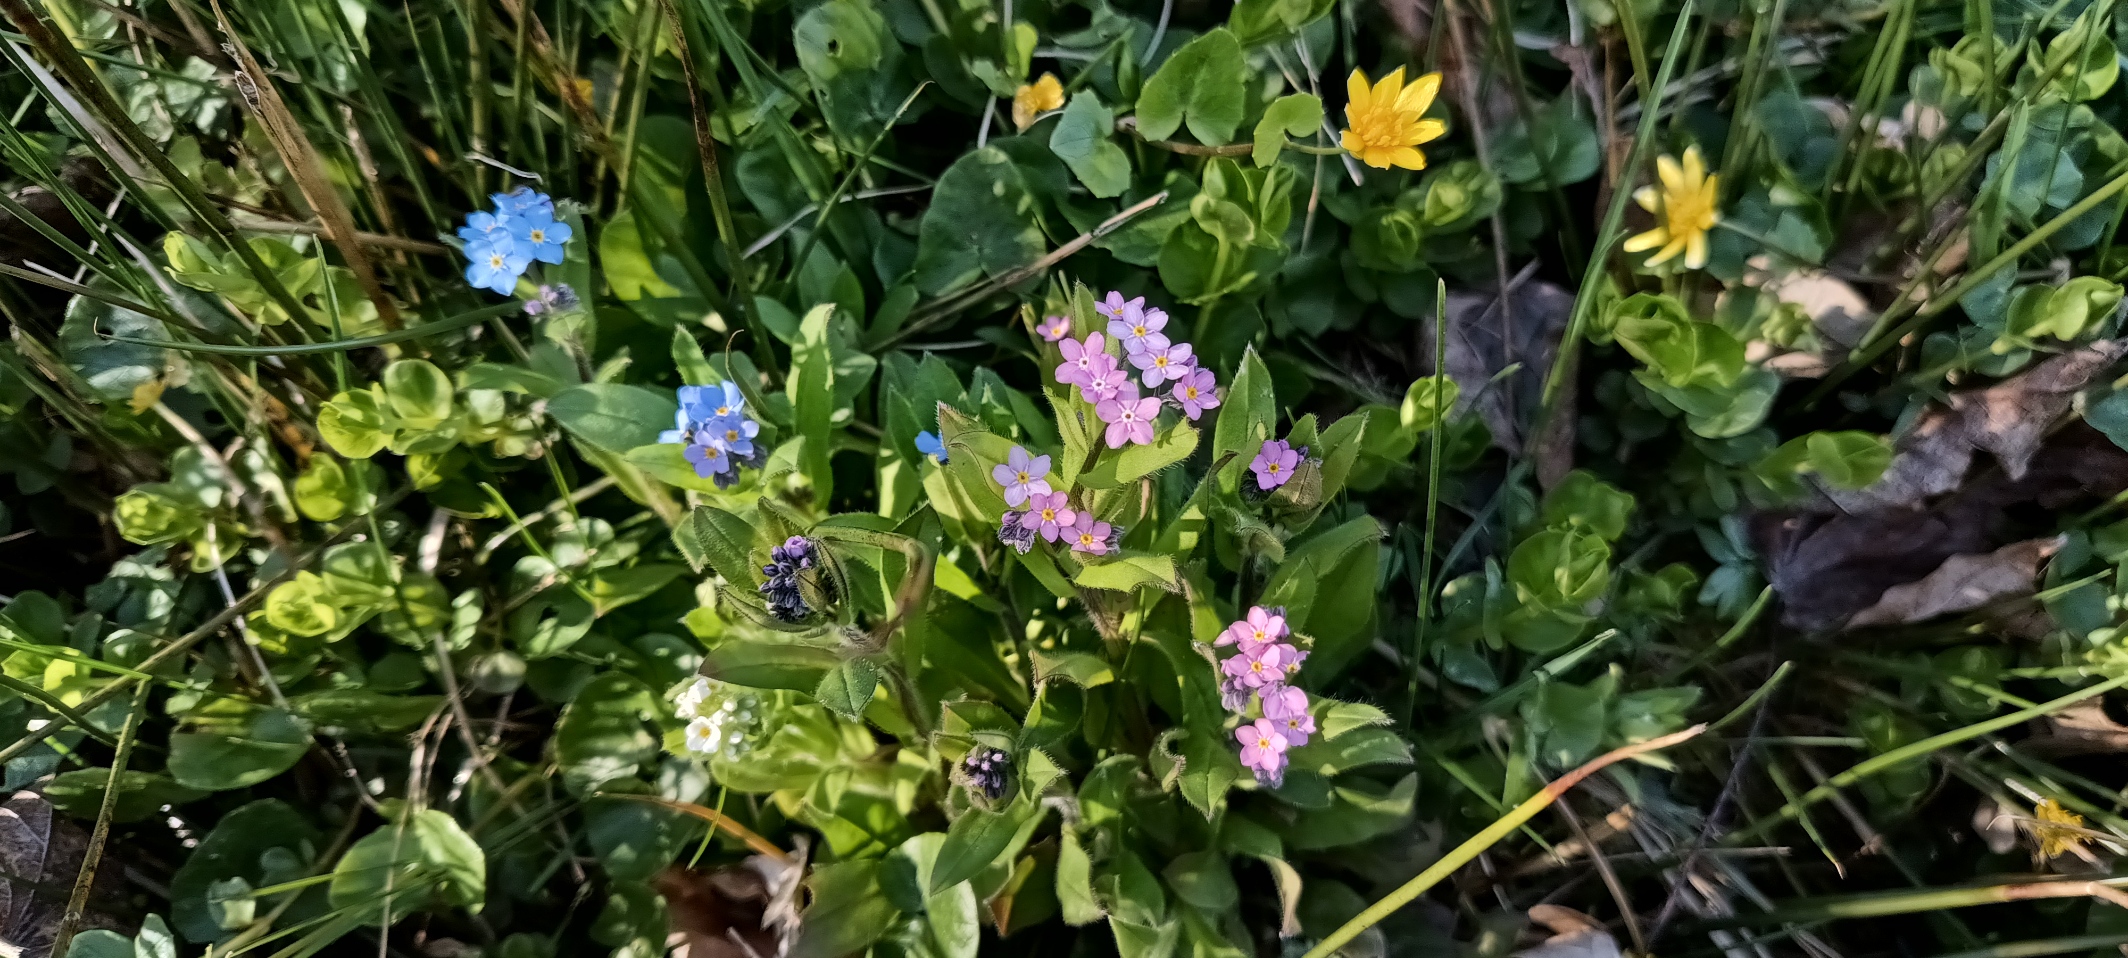
flower, green, plants, groundcover, flowering plant, petal, purple, herbaceous plant, wildflower, perennial plant, Forb, gentians, herb, Borages, primrose, violaceae, spiderwort, dicotyledon, Dayflowers, violet, Wood sorrels, Bellflowers, Broomrapes, bellflower family